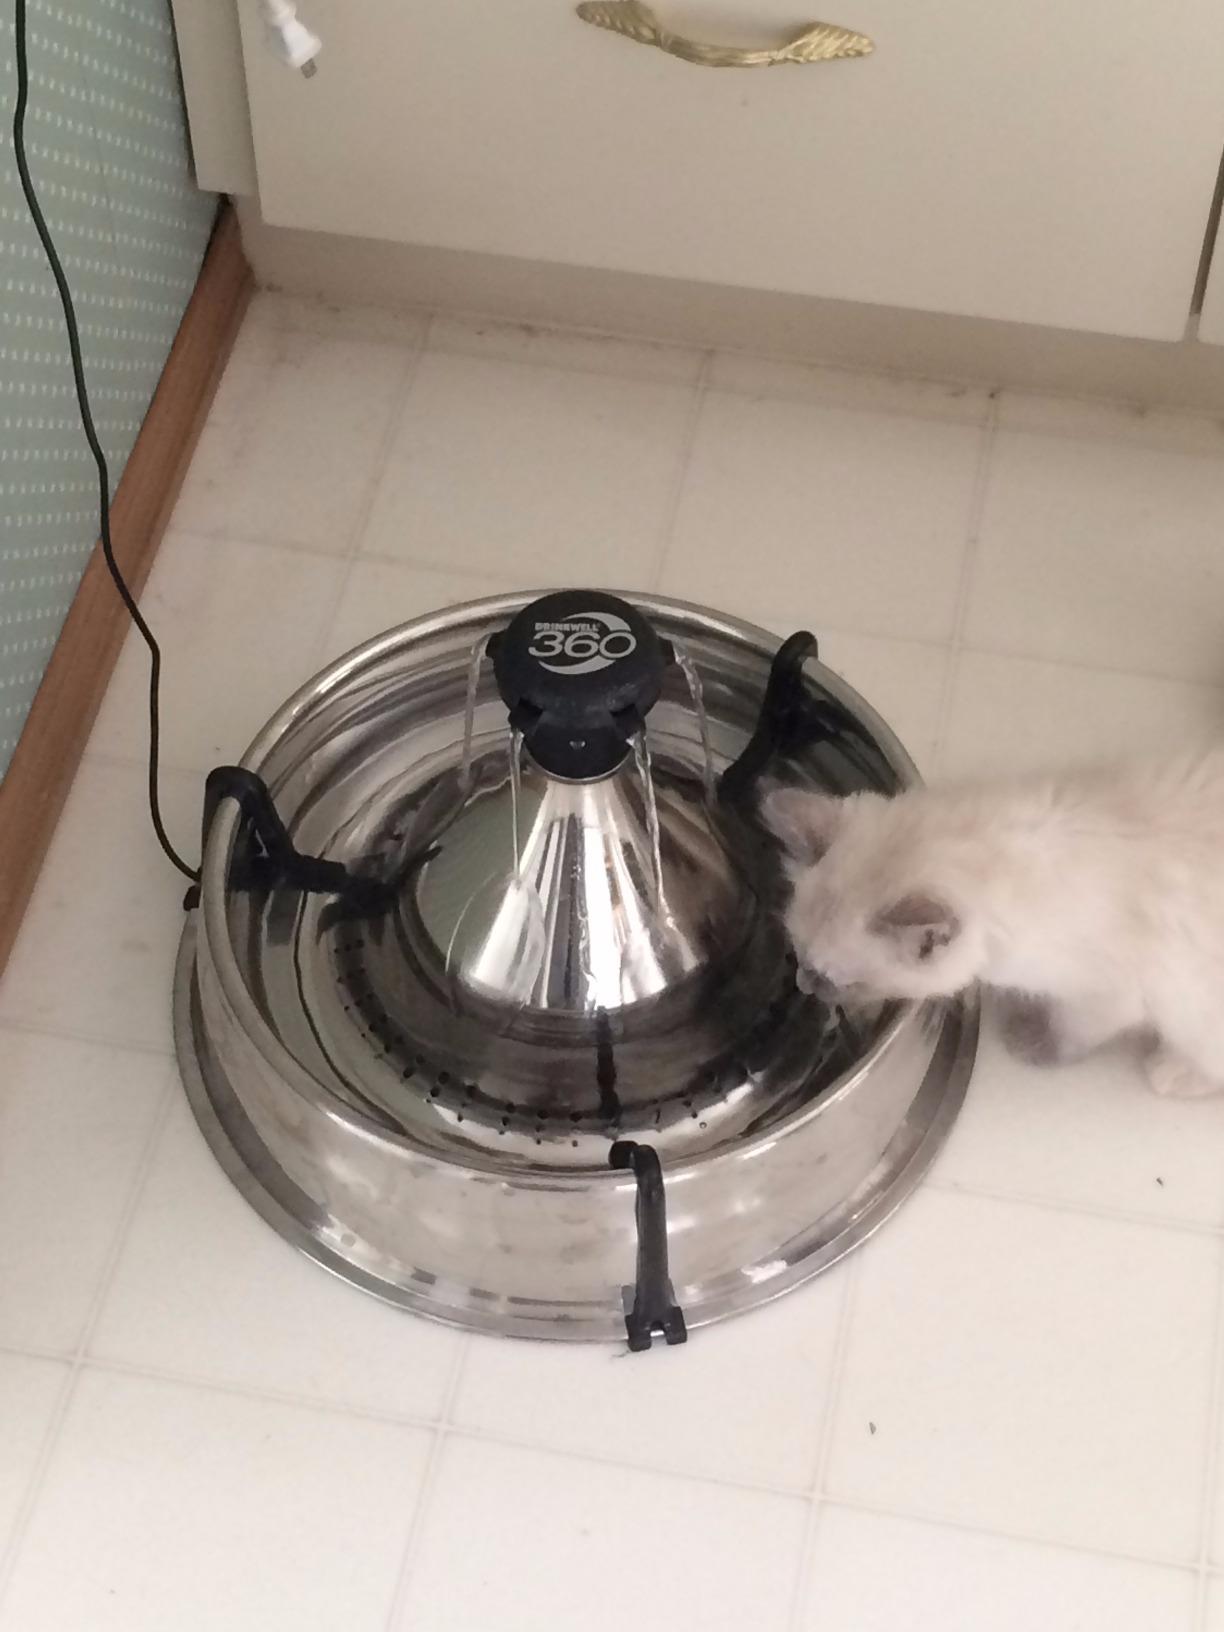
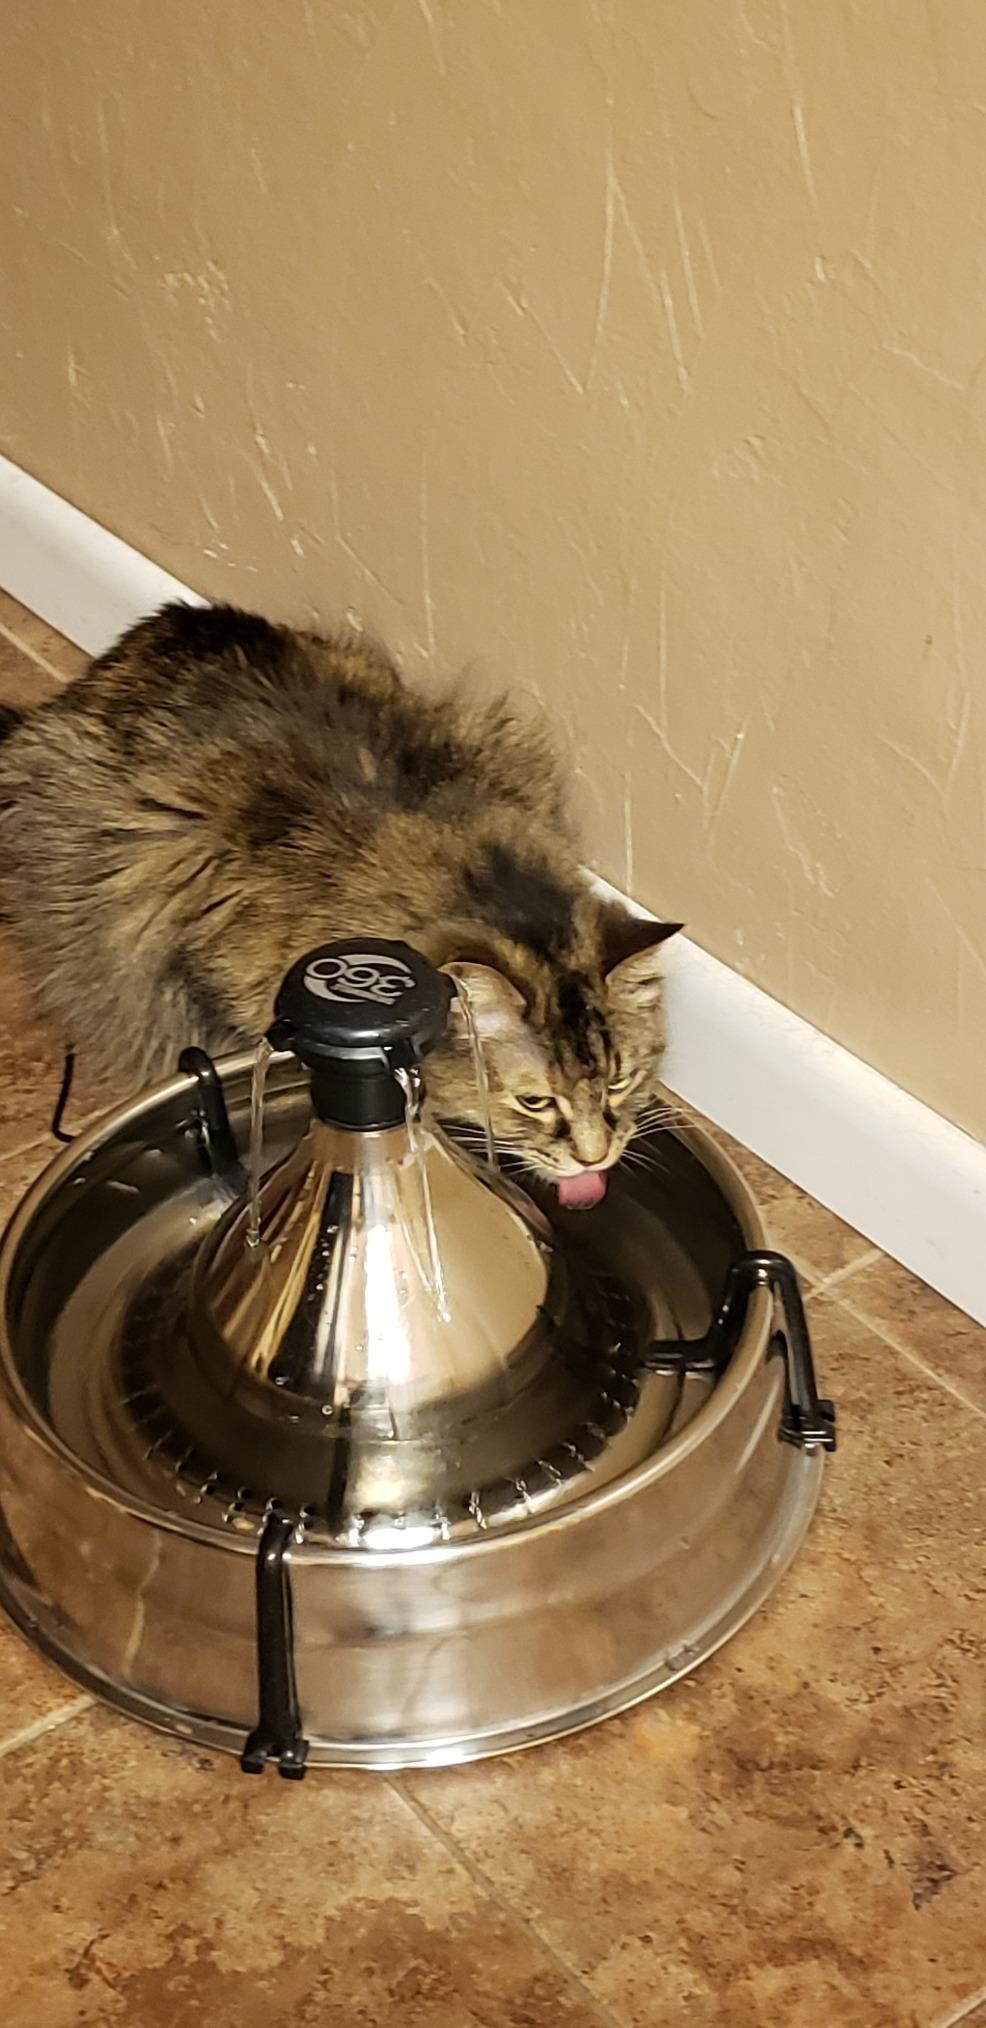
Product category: items_bowl
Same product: yes